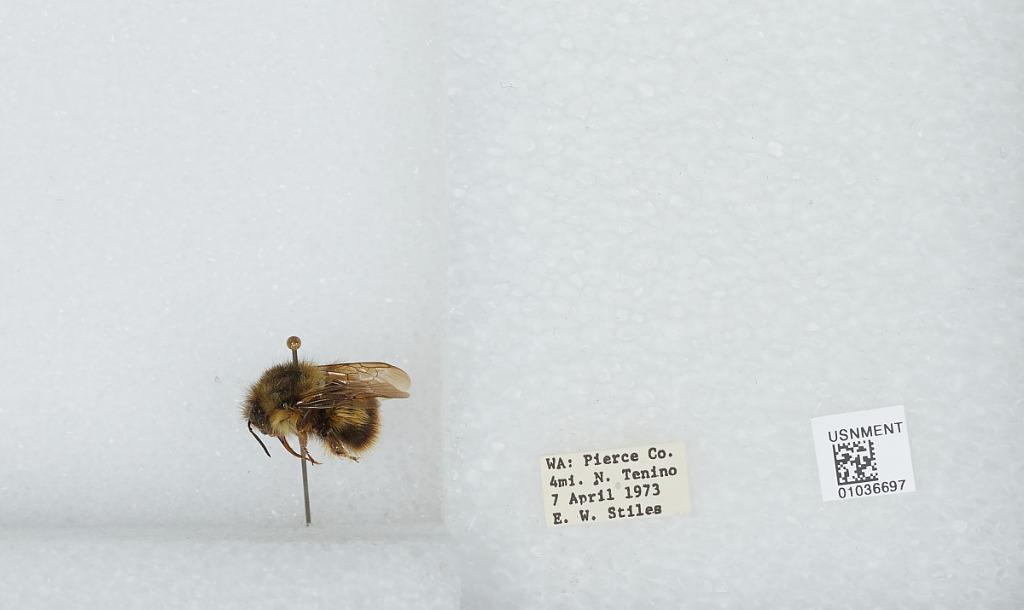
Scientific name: Bombus (Pyrobombus) mixtus Cresson
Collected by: E. Stiles
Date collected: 1973-4-7
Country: United States
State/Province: Washington
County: Pierce
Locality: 4 miles north of Tenino
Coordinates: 46.9167, -122.86